Henrietta Barclay Paist

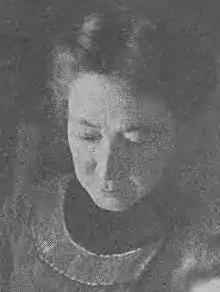

Henrietta Barclay Paist (1870–1930) was an American artist, designer, teacher, and author. She is perhaps best known for her china painting, a popular turn-of-the-century pastime. Born in Red Wing, Minnesota in 1870, she studied ceramics in Germany, watercolor painting in Minneapolis, and design in Chicago before settling in the Twin Cities, where she also found time to marry and raise a family.